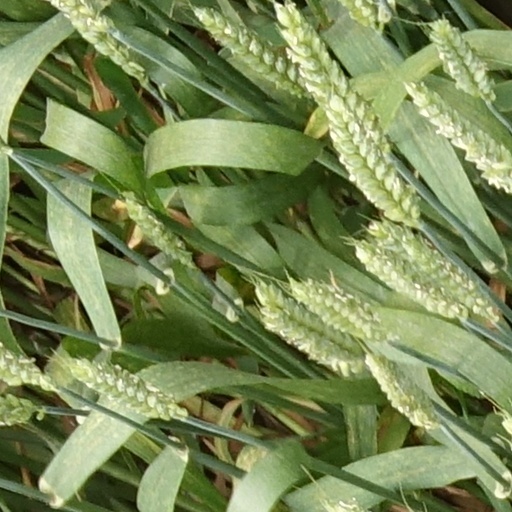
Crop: wheat